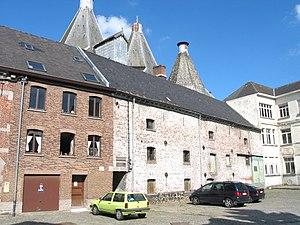
Lessines (Belgique), ancienne malterie Notté (1880).